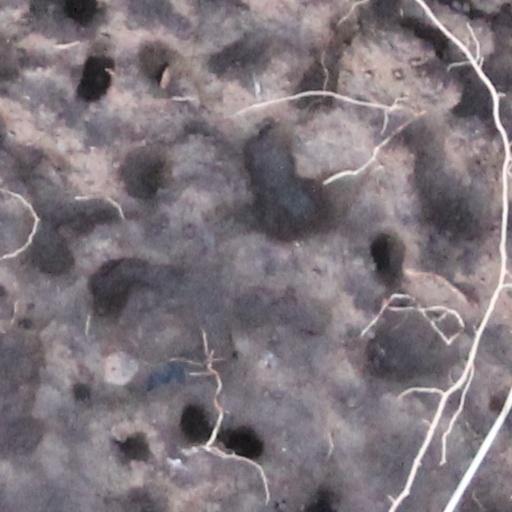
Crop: wheat